Lancia Medusa

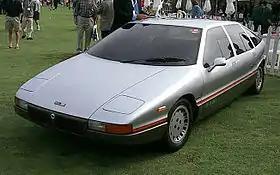

The Lancia Medusa is an Italian concept vehicle built by Lancia. It was designed by Giorgetto Giugiaro and debuted in 1980 at the Turin Auto Show.